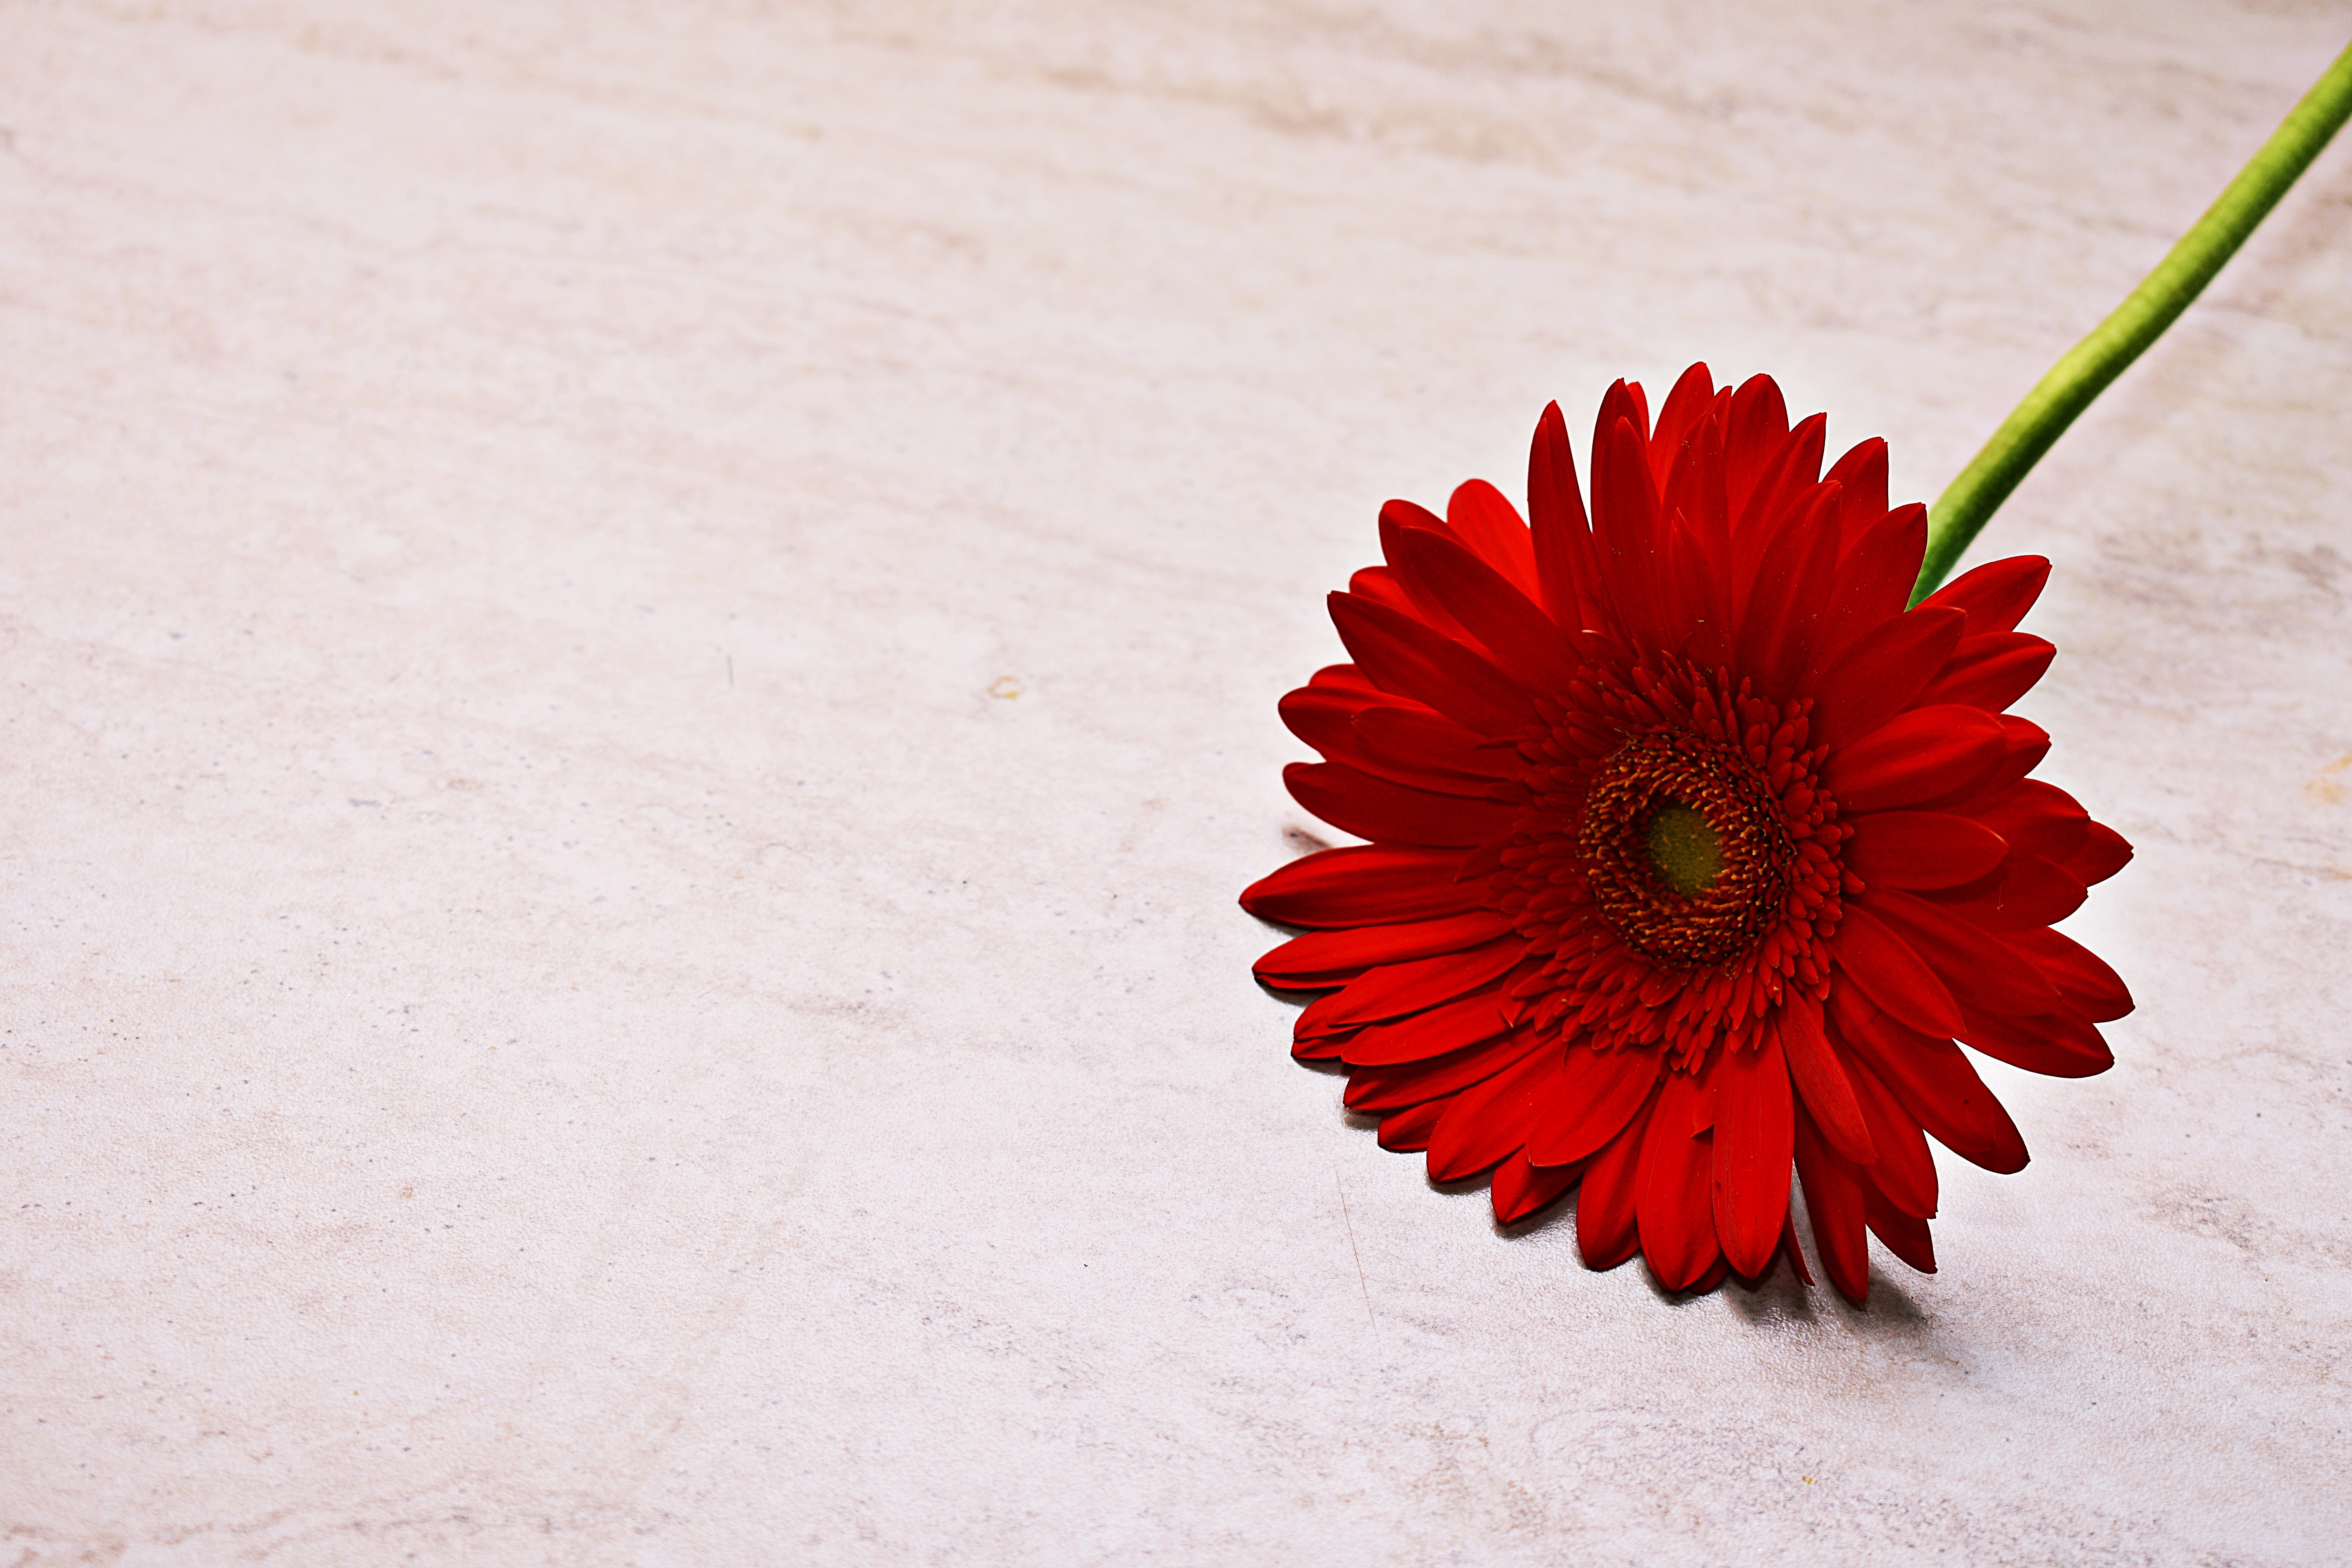
flower, flowering plant, barberton daisy, gerbera, red, plant, petal, cut flowers, daisy family, artificial flower, coquelicot, asterales, daisy, plant stem, perennial plant, still life photography